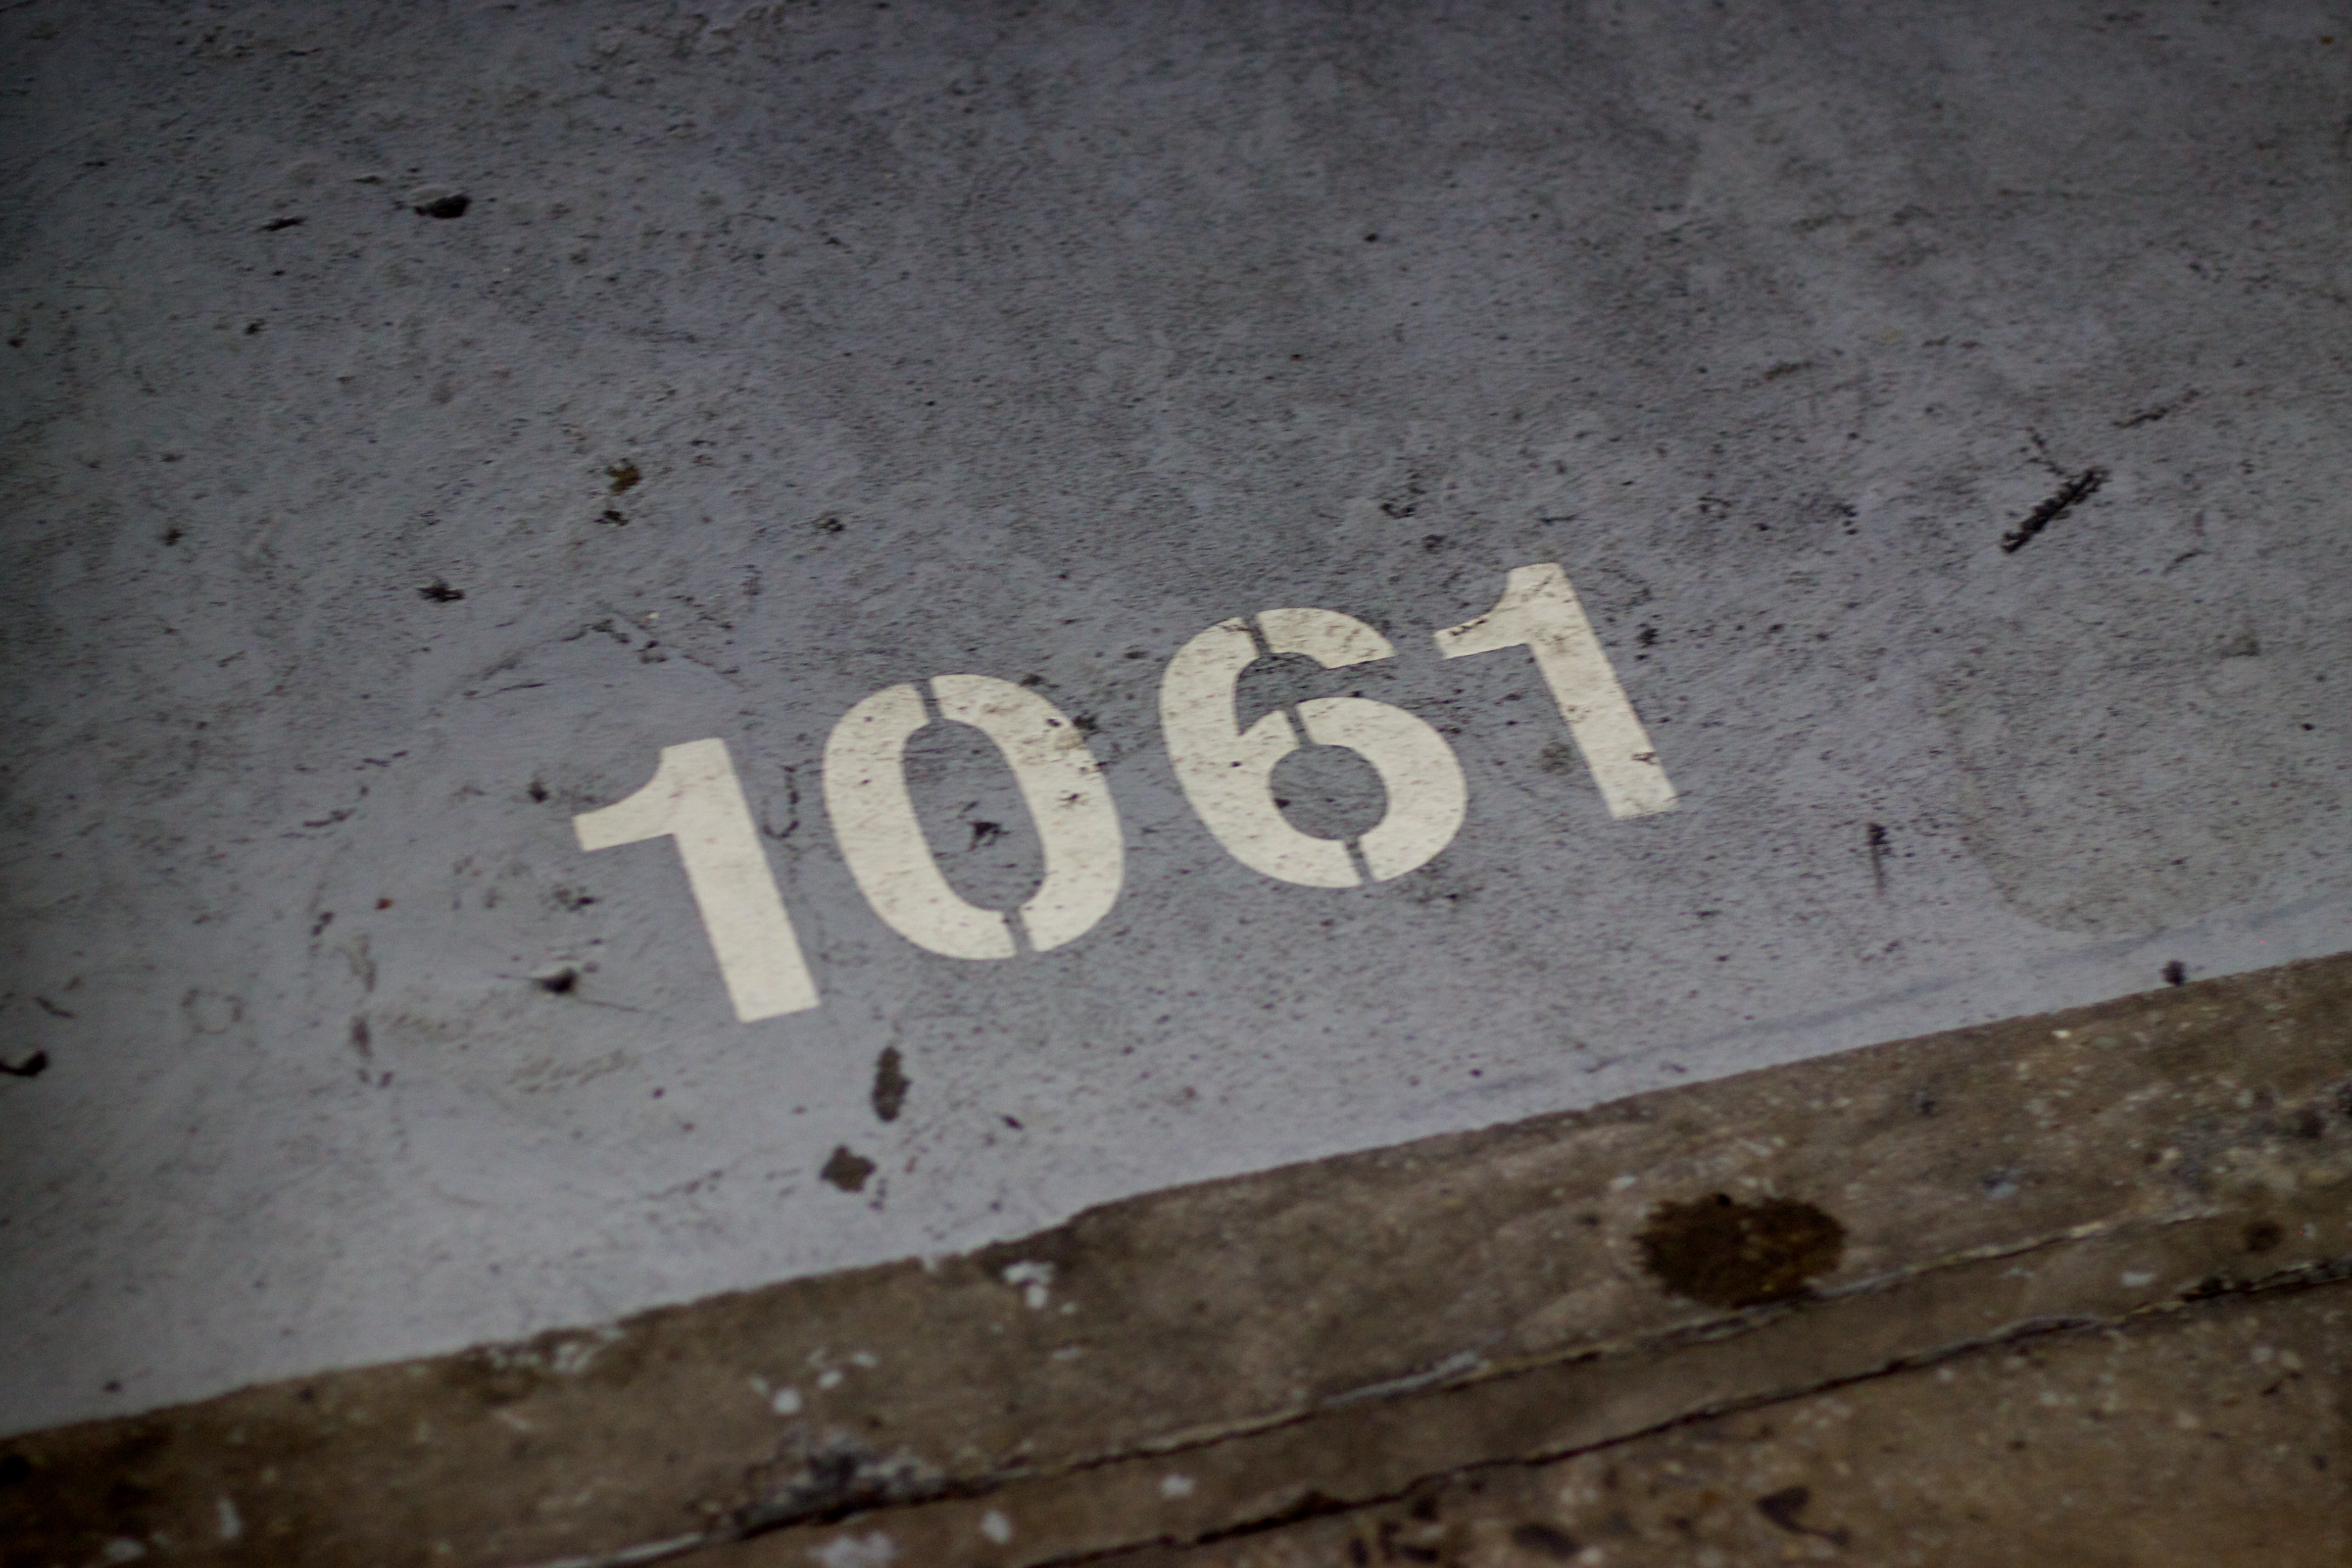
texture, number, wall, asphalt, soil, ds106, 106, auodyssey, road surface